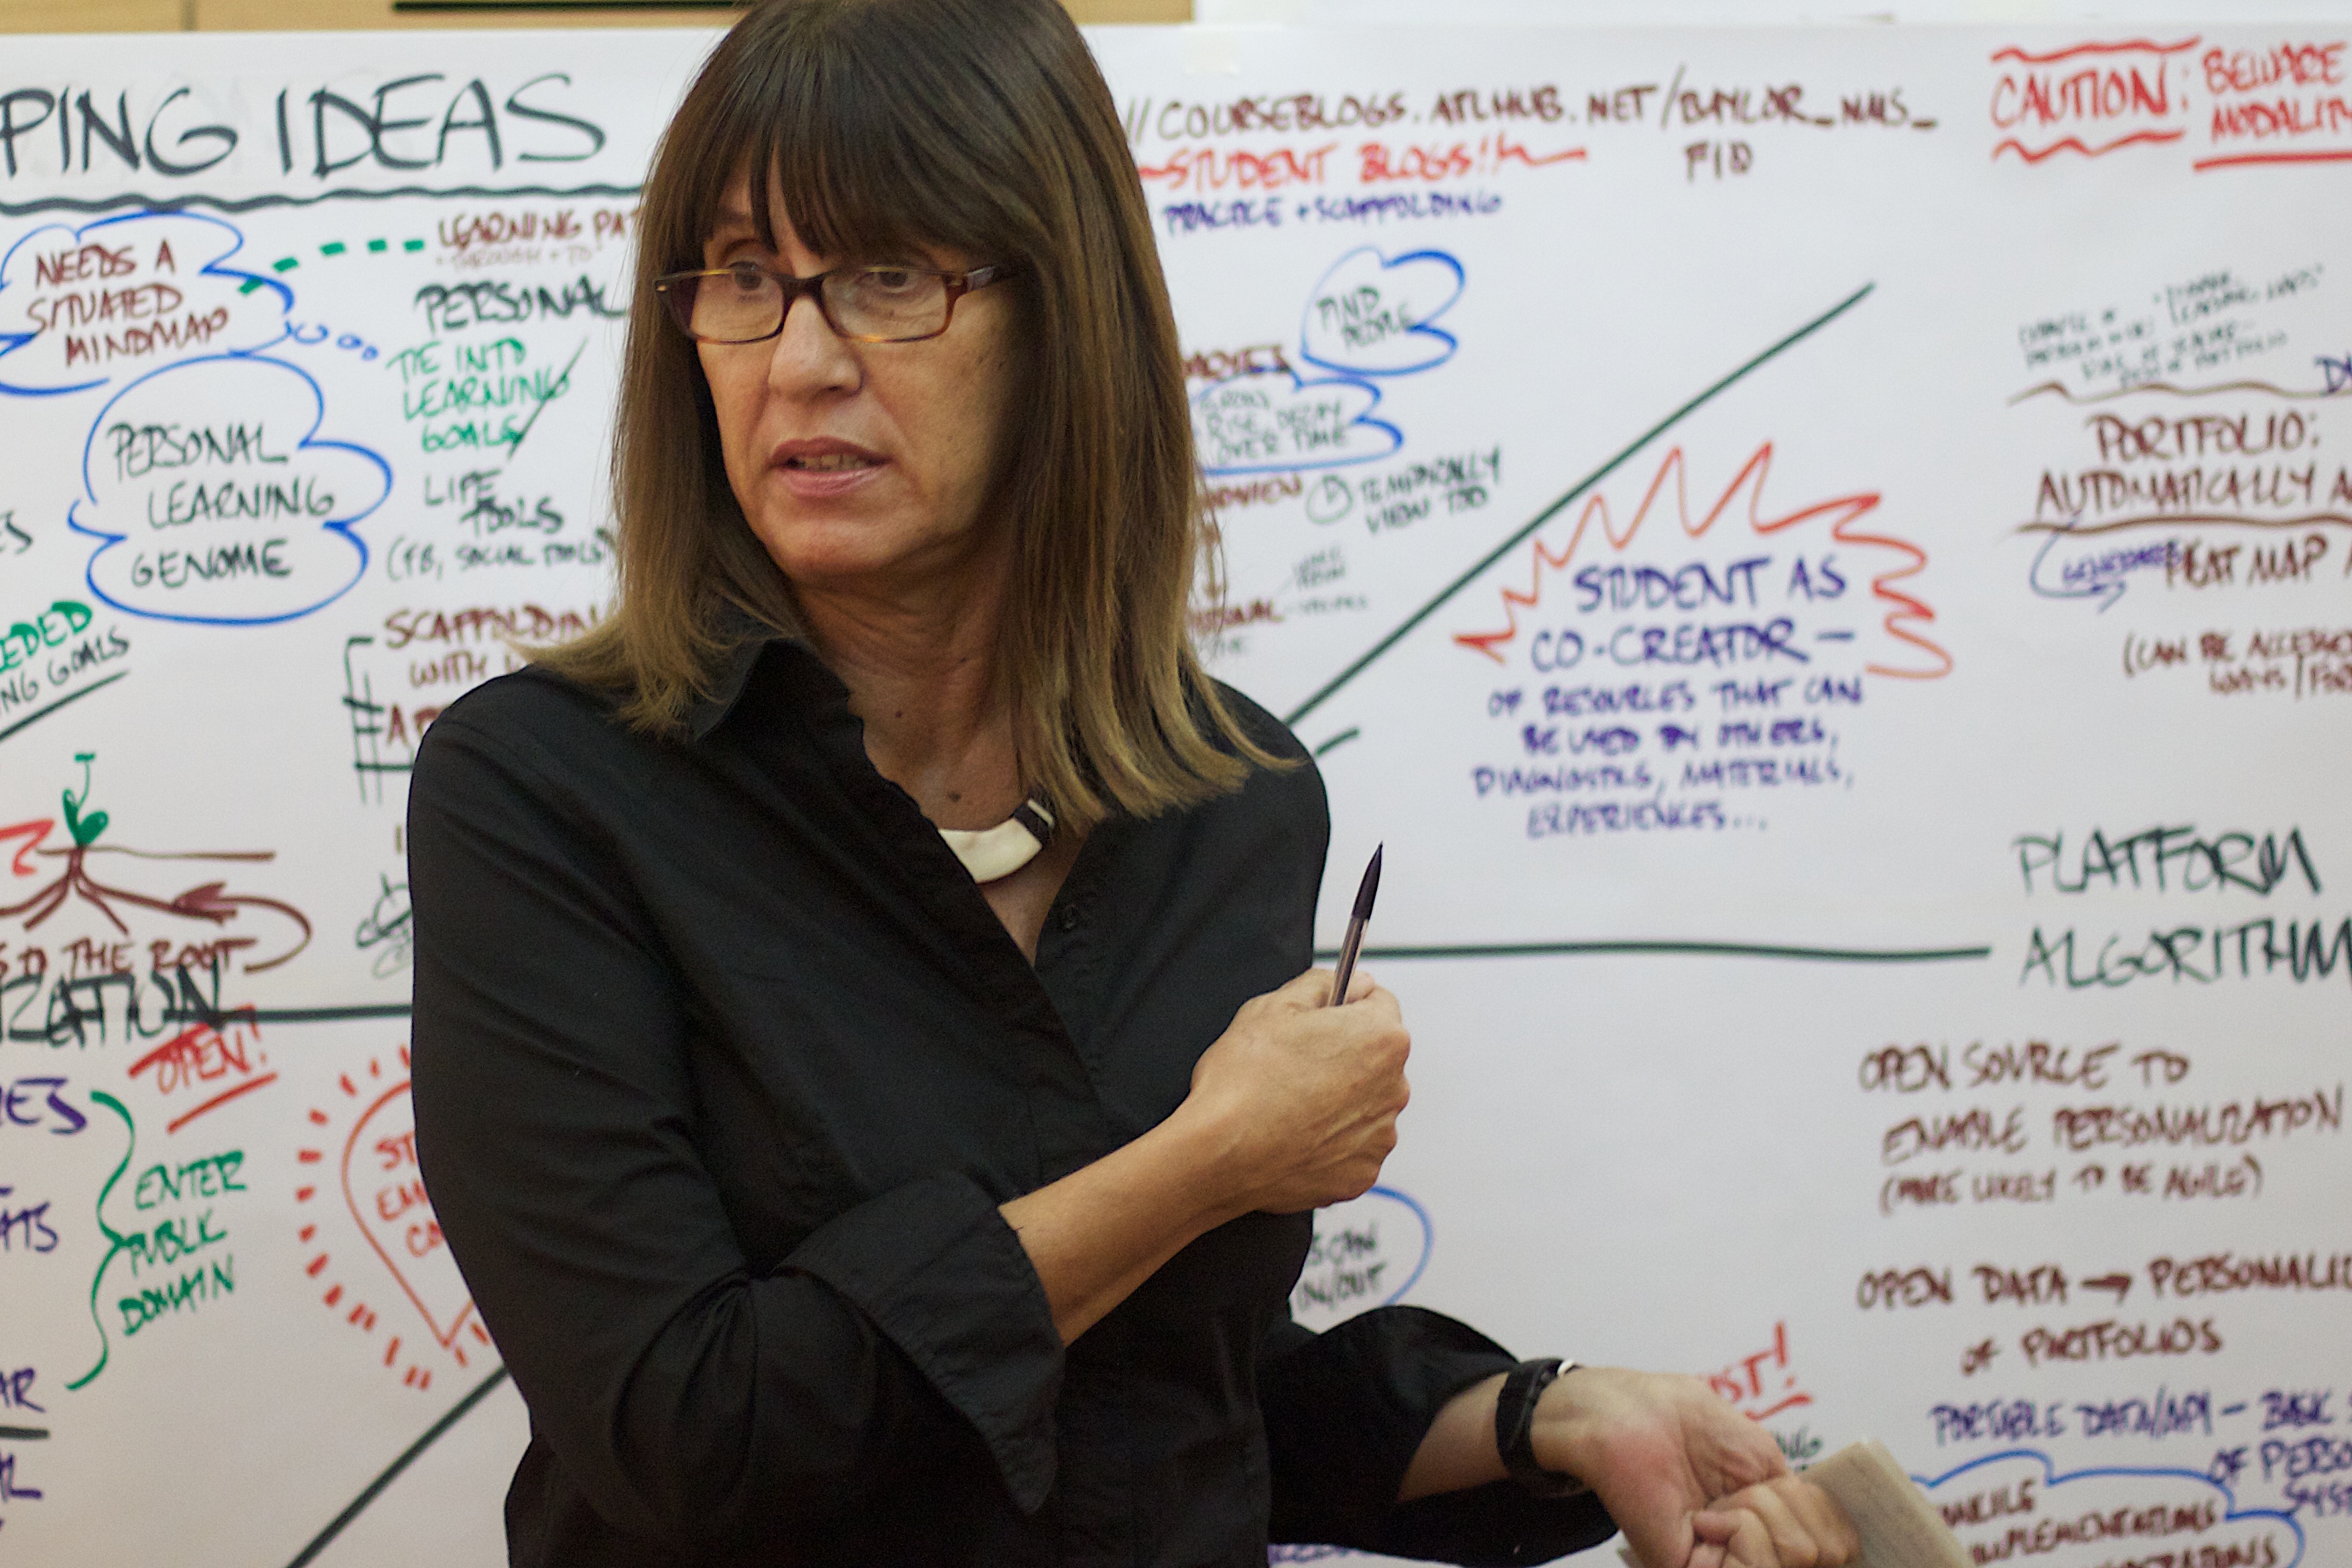
writing, person, education, learning, oet10, nmcfriends, teacher